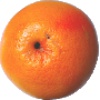
Label: pink_grapefruit